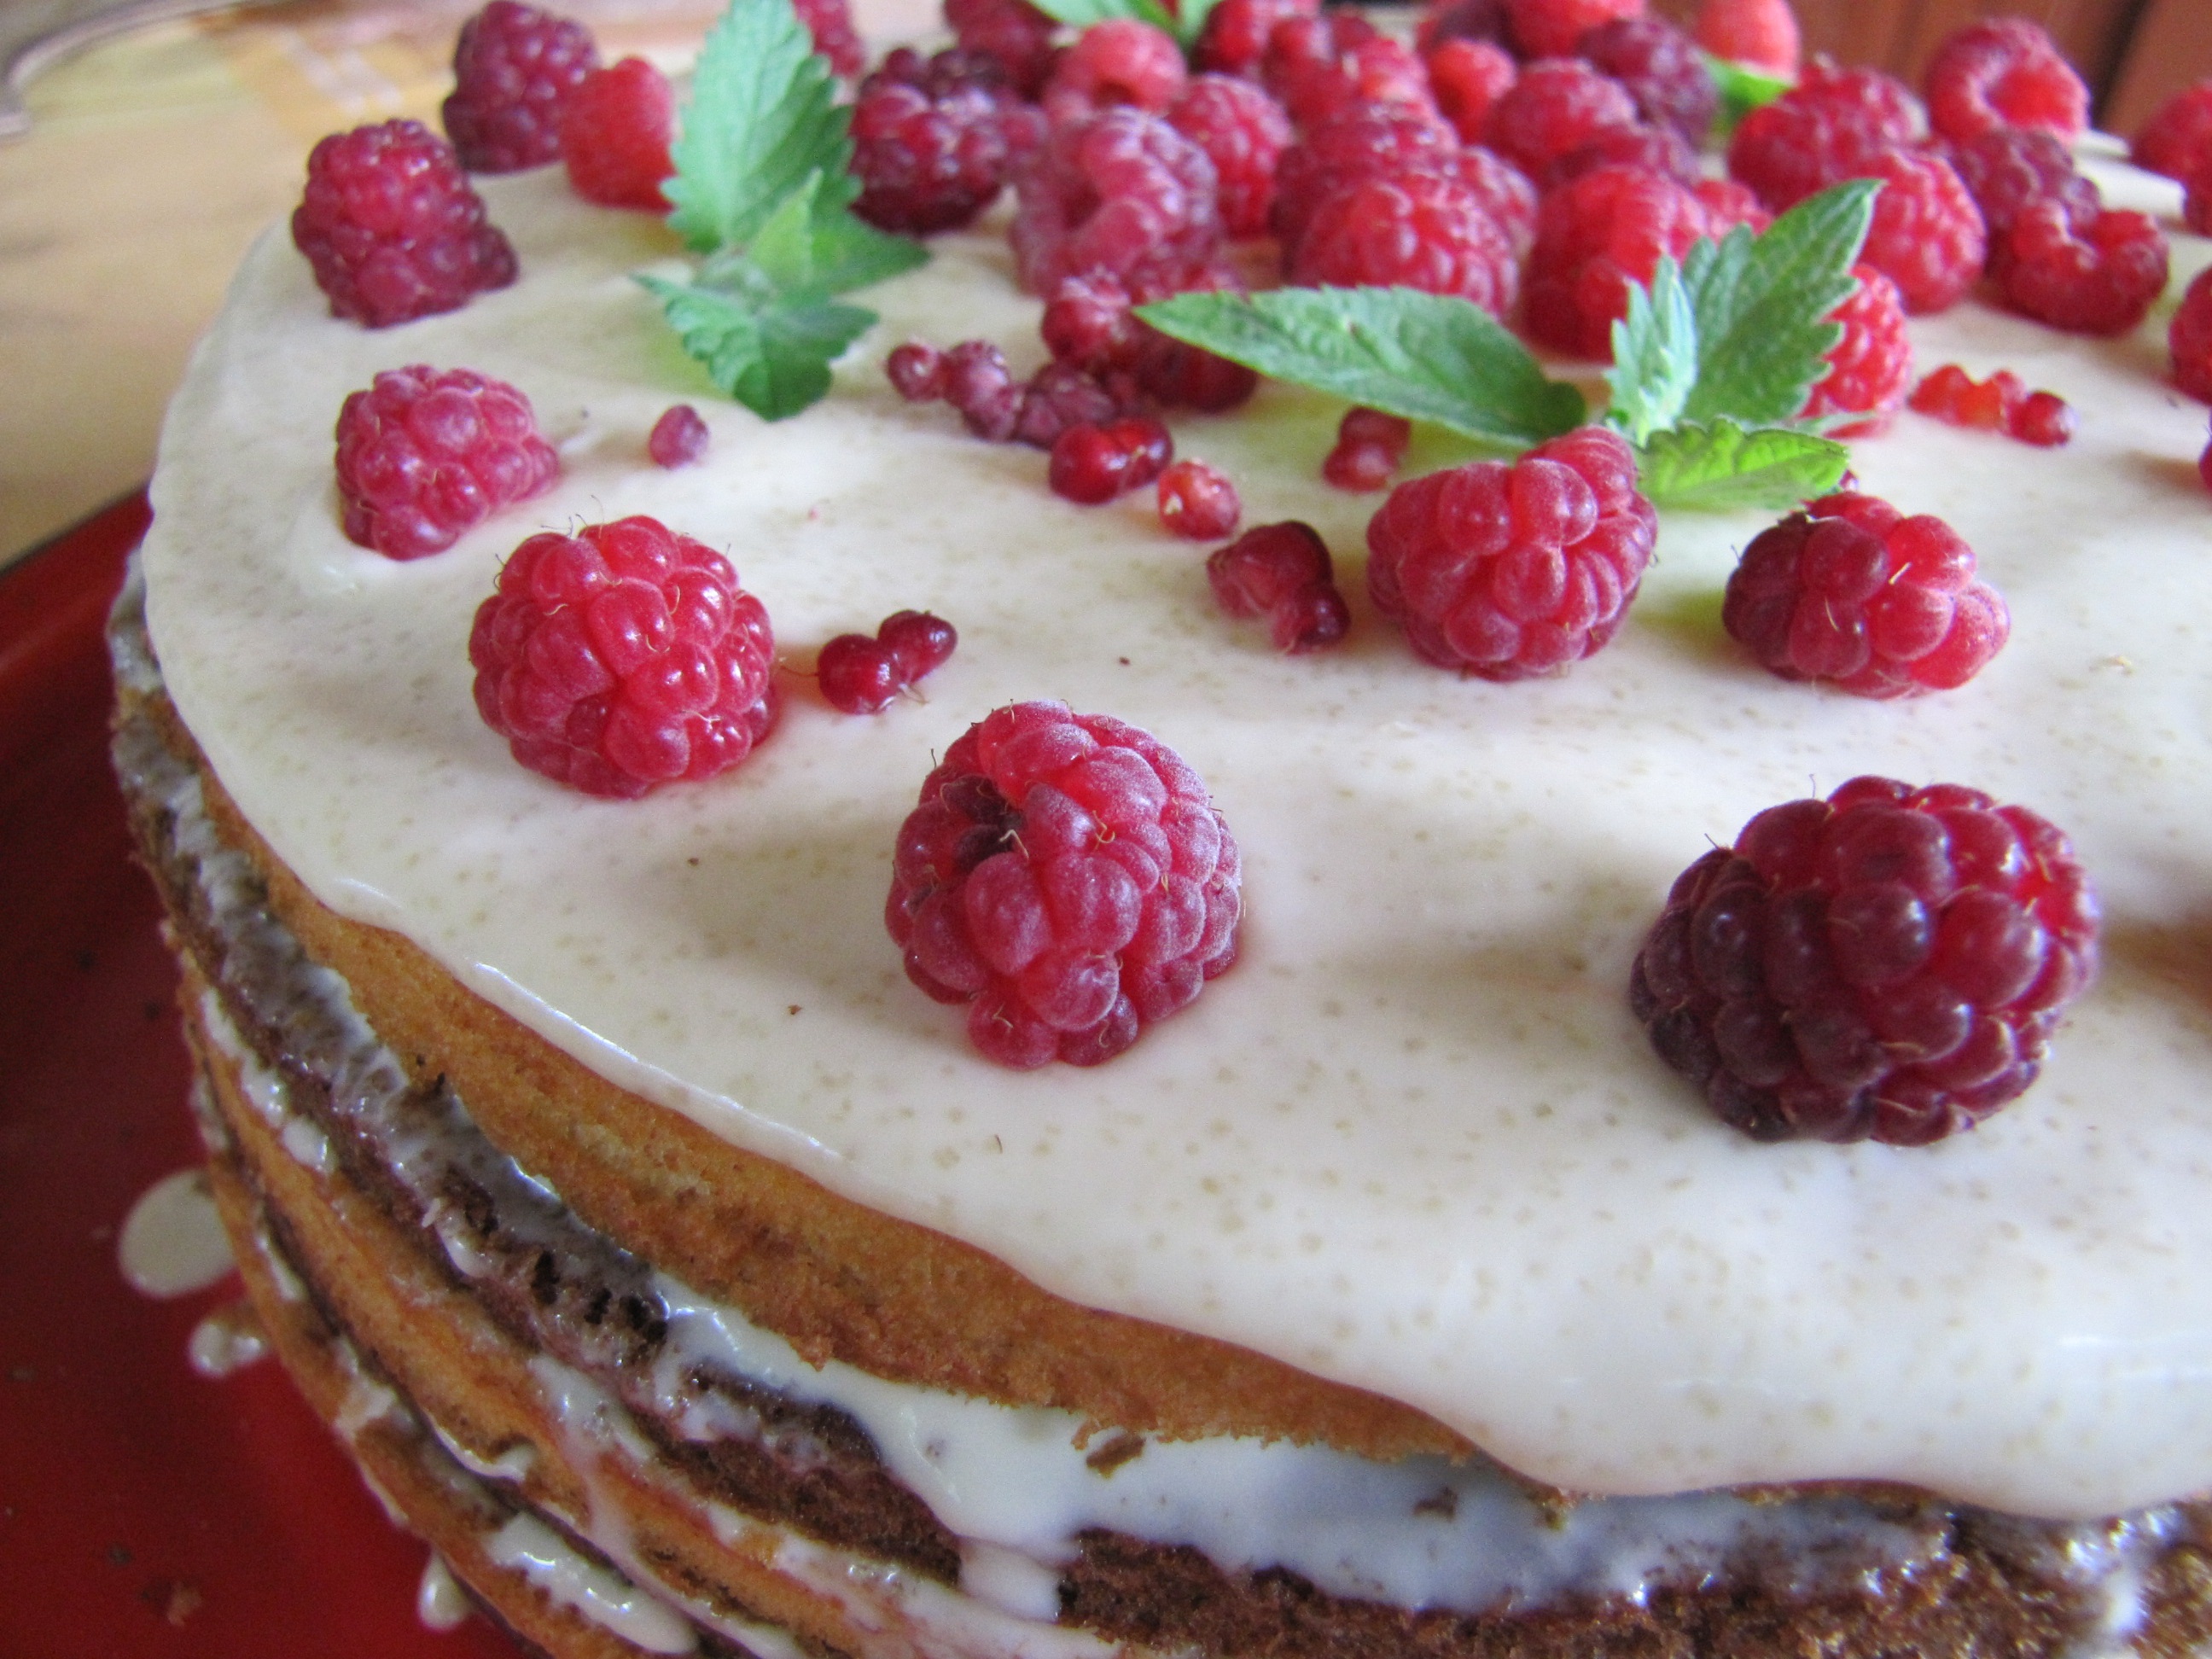
raspberry, berry, dish, meal, food, red, cooking, produce, kitchen, colorful, breakfast, baking, dessert, cuisine, cream, cake, pie, mint, whipped cream, sweets, baked goods, useful, torte, strawberry pie, sponge cake, mascarpone, pavlova, frutti di bosco, semifreddo